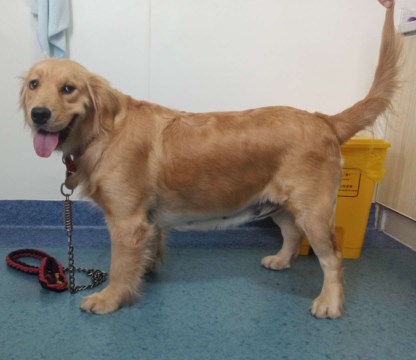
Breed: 5355-n000126-golden_retriever